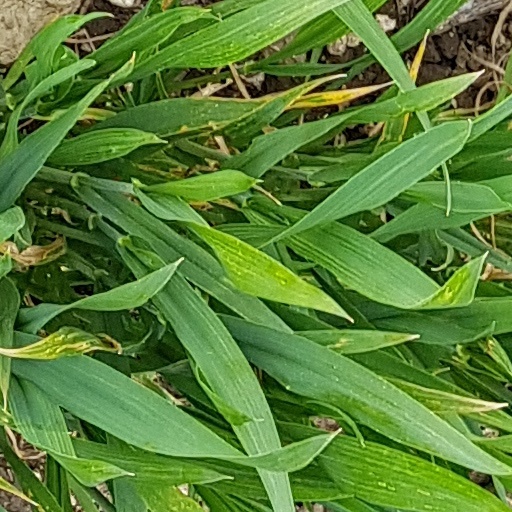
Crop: wheat